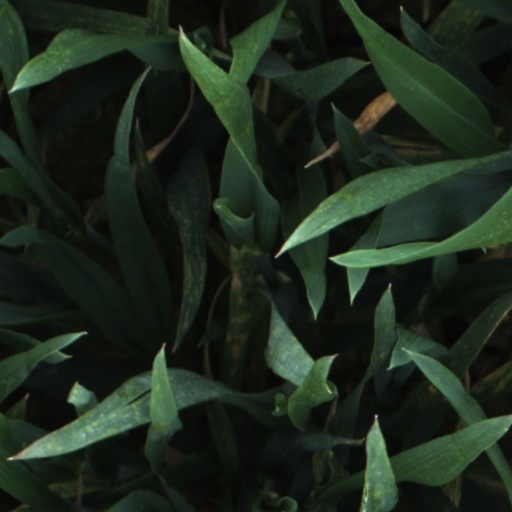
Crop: wheat